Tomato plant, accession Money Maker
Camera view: horizontal (90 deg, fisheye); turntable rotation: 210 degrees
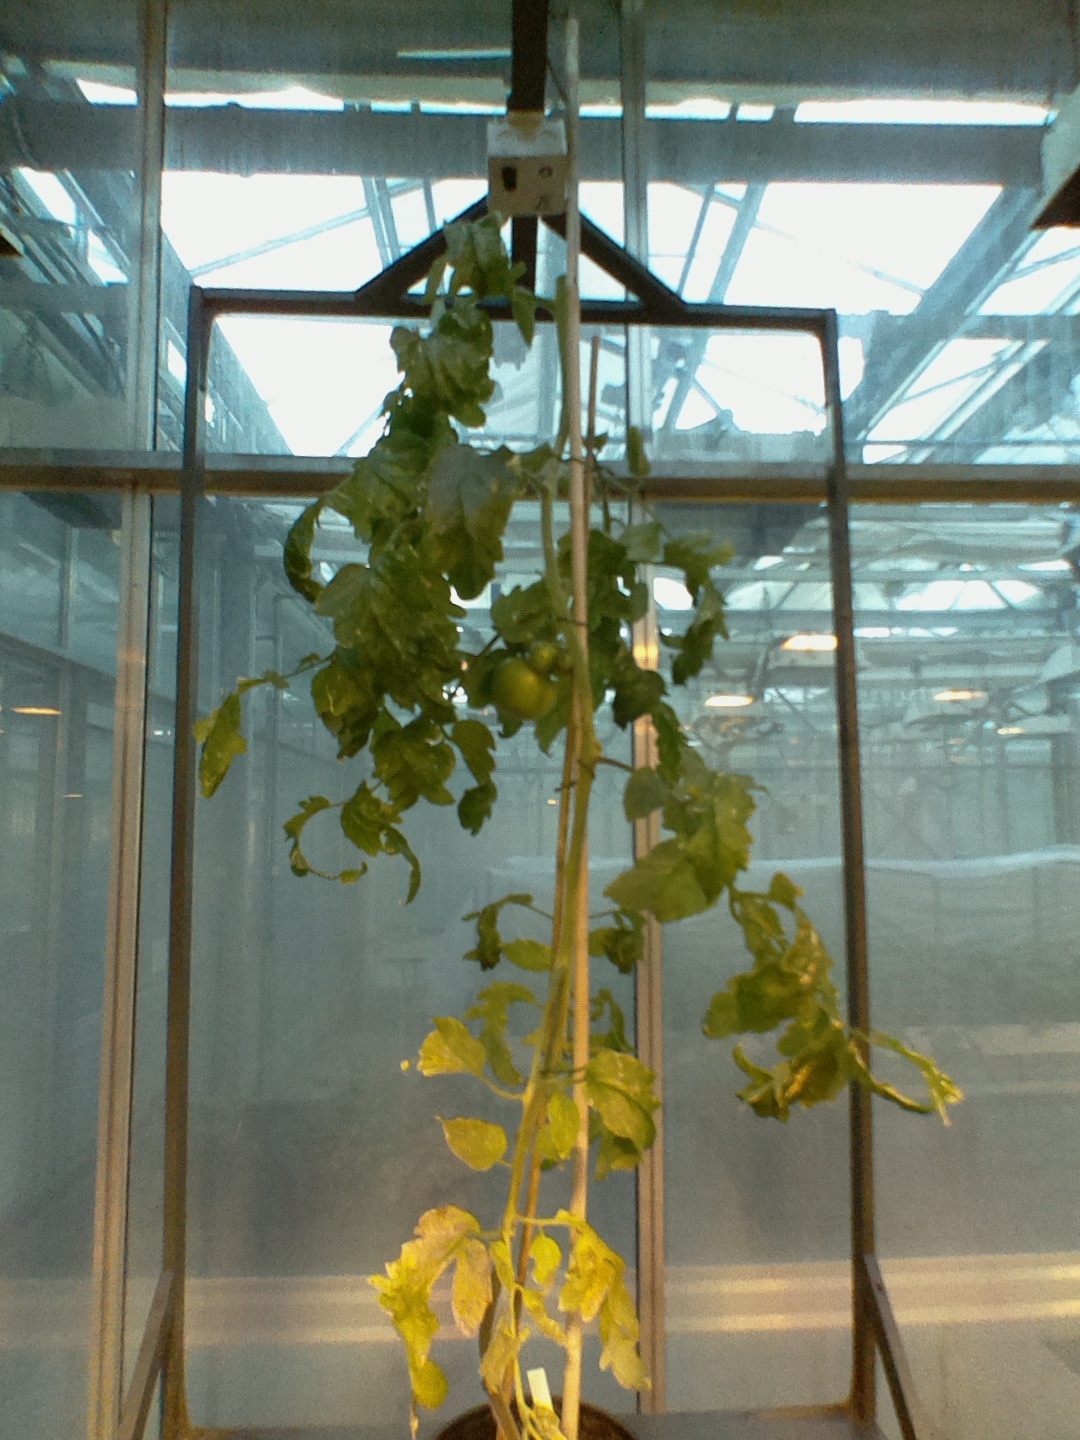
BBCH growth stage 79: 90% -100% of final fruit size